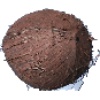
Label: Cocos 1